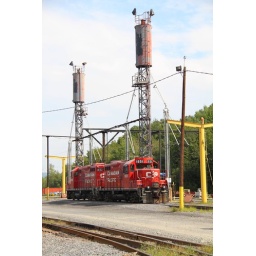
Sisters 1651 and 1652 wait under the sand tower for their next assignment in Binghamton, NY